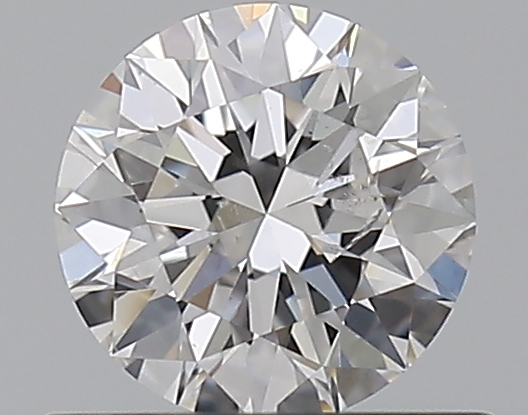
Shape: round
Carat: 0.5
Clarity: SI2
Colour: D
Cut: EX
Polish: EX
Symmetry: EX
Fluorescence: N
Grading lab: GIA
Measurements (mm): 5.08 x 5.12 x 3.16